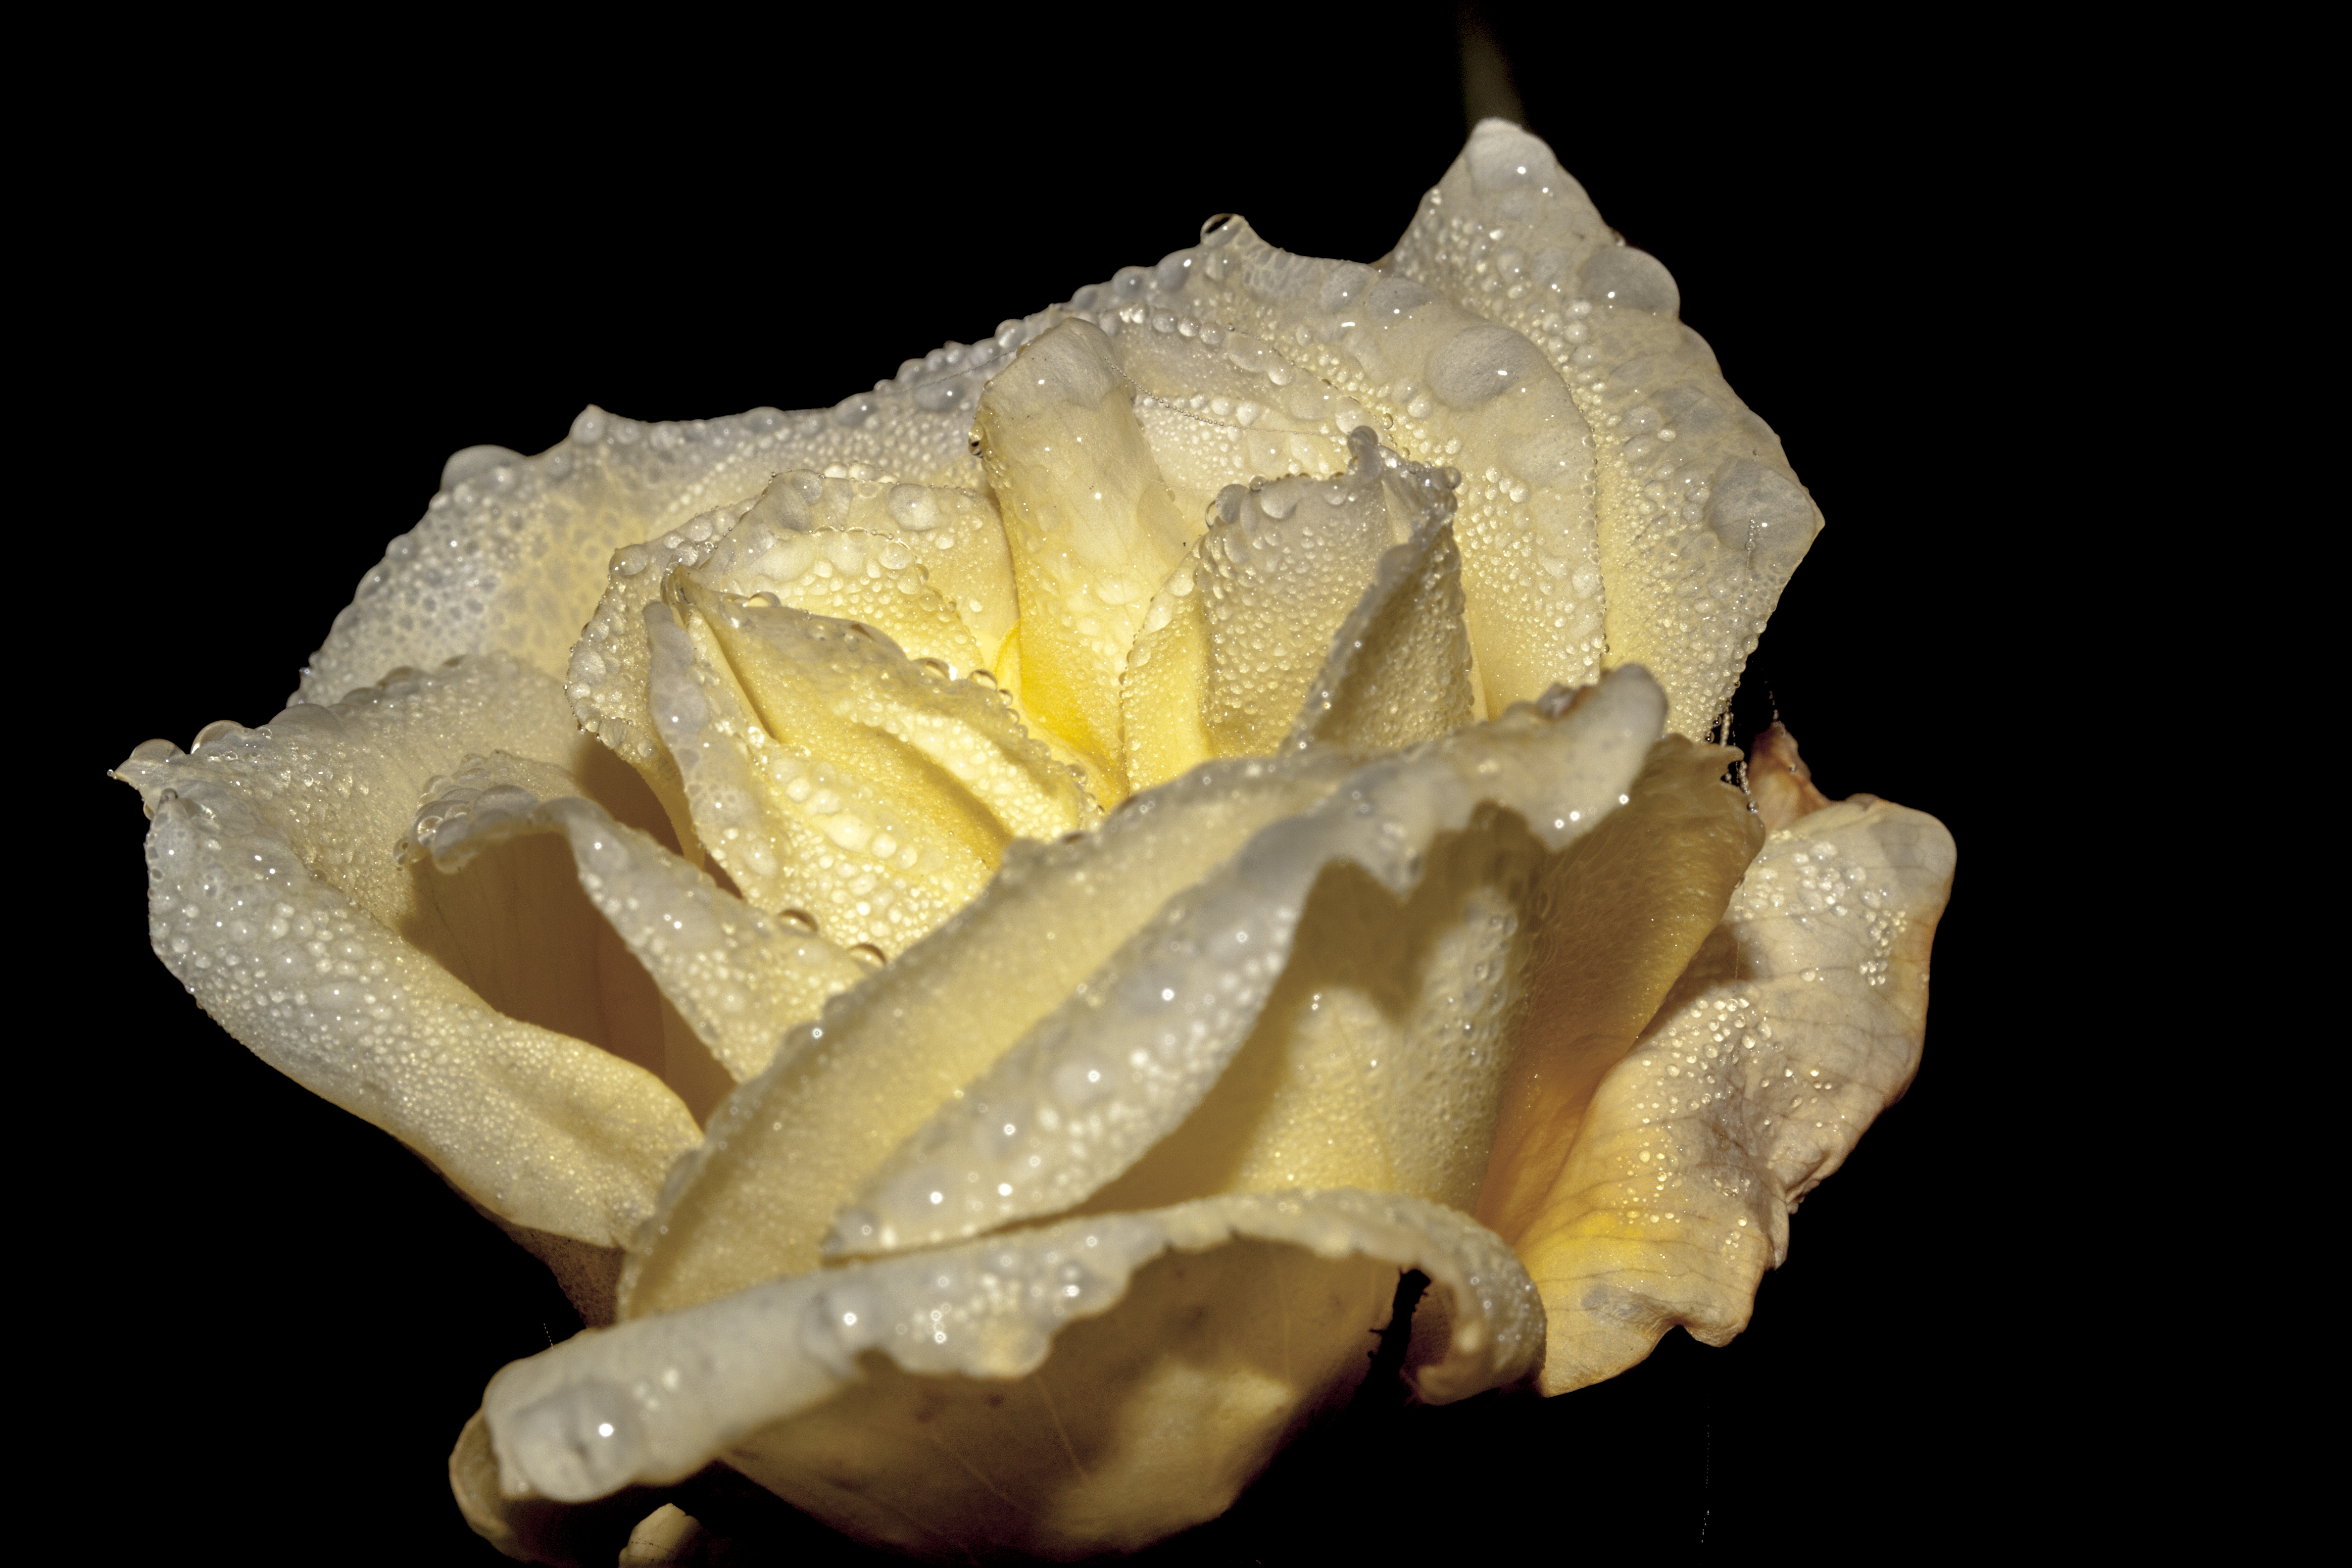
plant, photography, leaf, flower, petal, food, produce, yellow, flora, close up, uk, peterborough, macro photography, flowering plant, plant stem, land plant